String Quartet No. 1 (Gerhard)

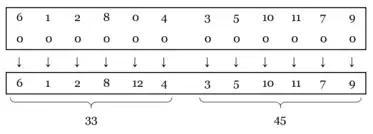
Figure 5. Derivació de les durades a partir de la sèrie

As for what temporality respects, the same tone-row allows deriving from itself the duration of the notes: it is achieved by making a simple subtraction in modulo 12, that is, subtracting and considering the results in the interval formula_1 so that if a number is left out, you can add or subtract as many 12 as necessary. This procedure greatly influences the structure of the work, as it determines blocks of 78 formula_2 eight notes where a single row acts. In addition, he divides the sequence into two hexachords so that their respective durations are 33 and 45. The 33:45 ratio has an essential implication throughout the movement, as he will divide it into 4 structured sections as follows: There are 3 sections of 11 bars (33 x 3 x 11) and the last one is 12 bars (12 x 45 – 33). formula_3.